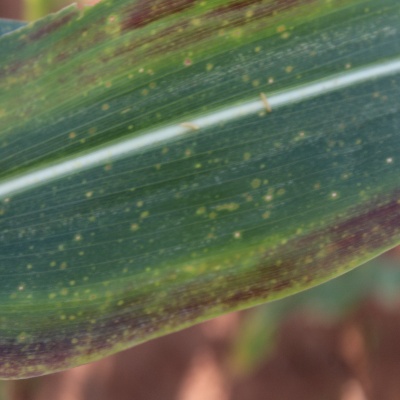
Crop: Maize
Condition: leaf blight